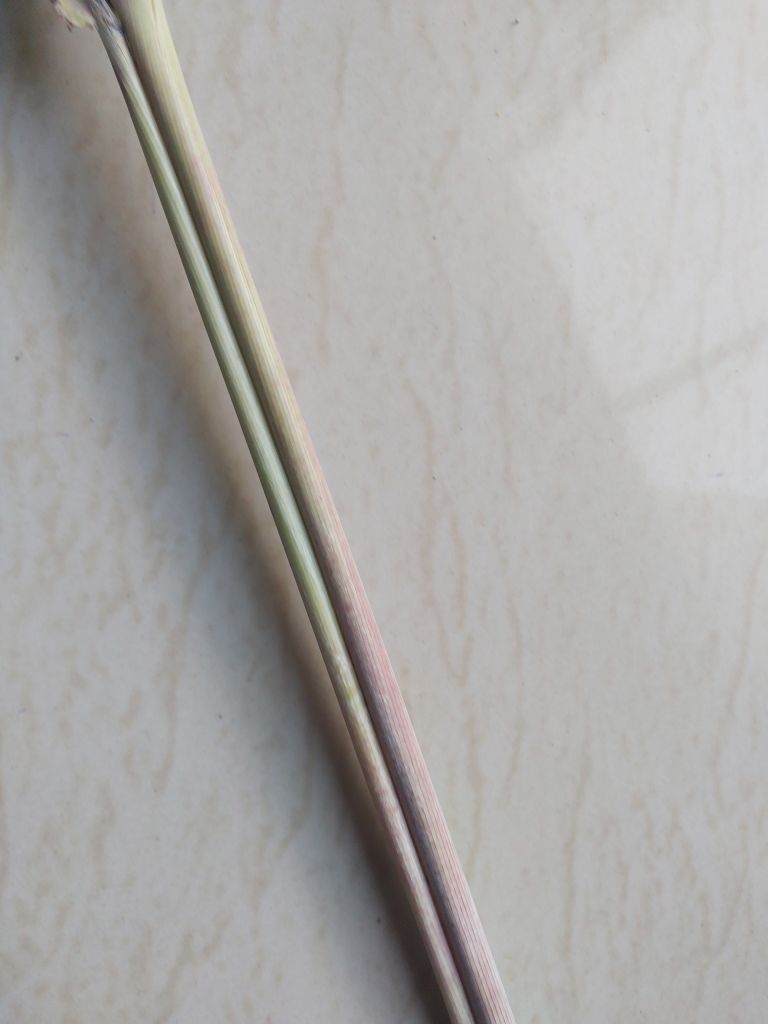
Label: Smut